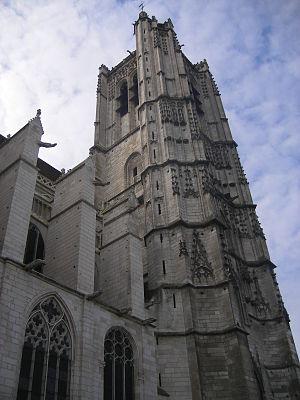
La cathédrale Saint-Étienne d'Auxerre est une cathédrale catholique française, située dans la ville d'Auxerre, dans le département de l'Yonne. De style gothique, elle fait l'objet d'une protection au titre des monuments historiques depuis 1840. Elle est dédiée à saint Étienne, premier martyr auxerrois.